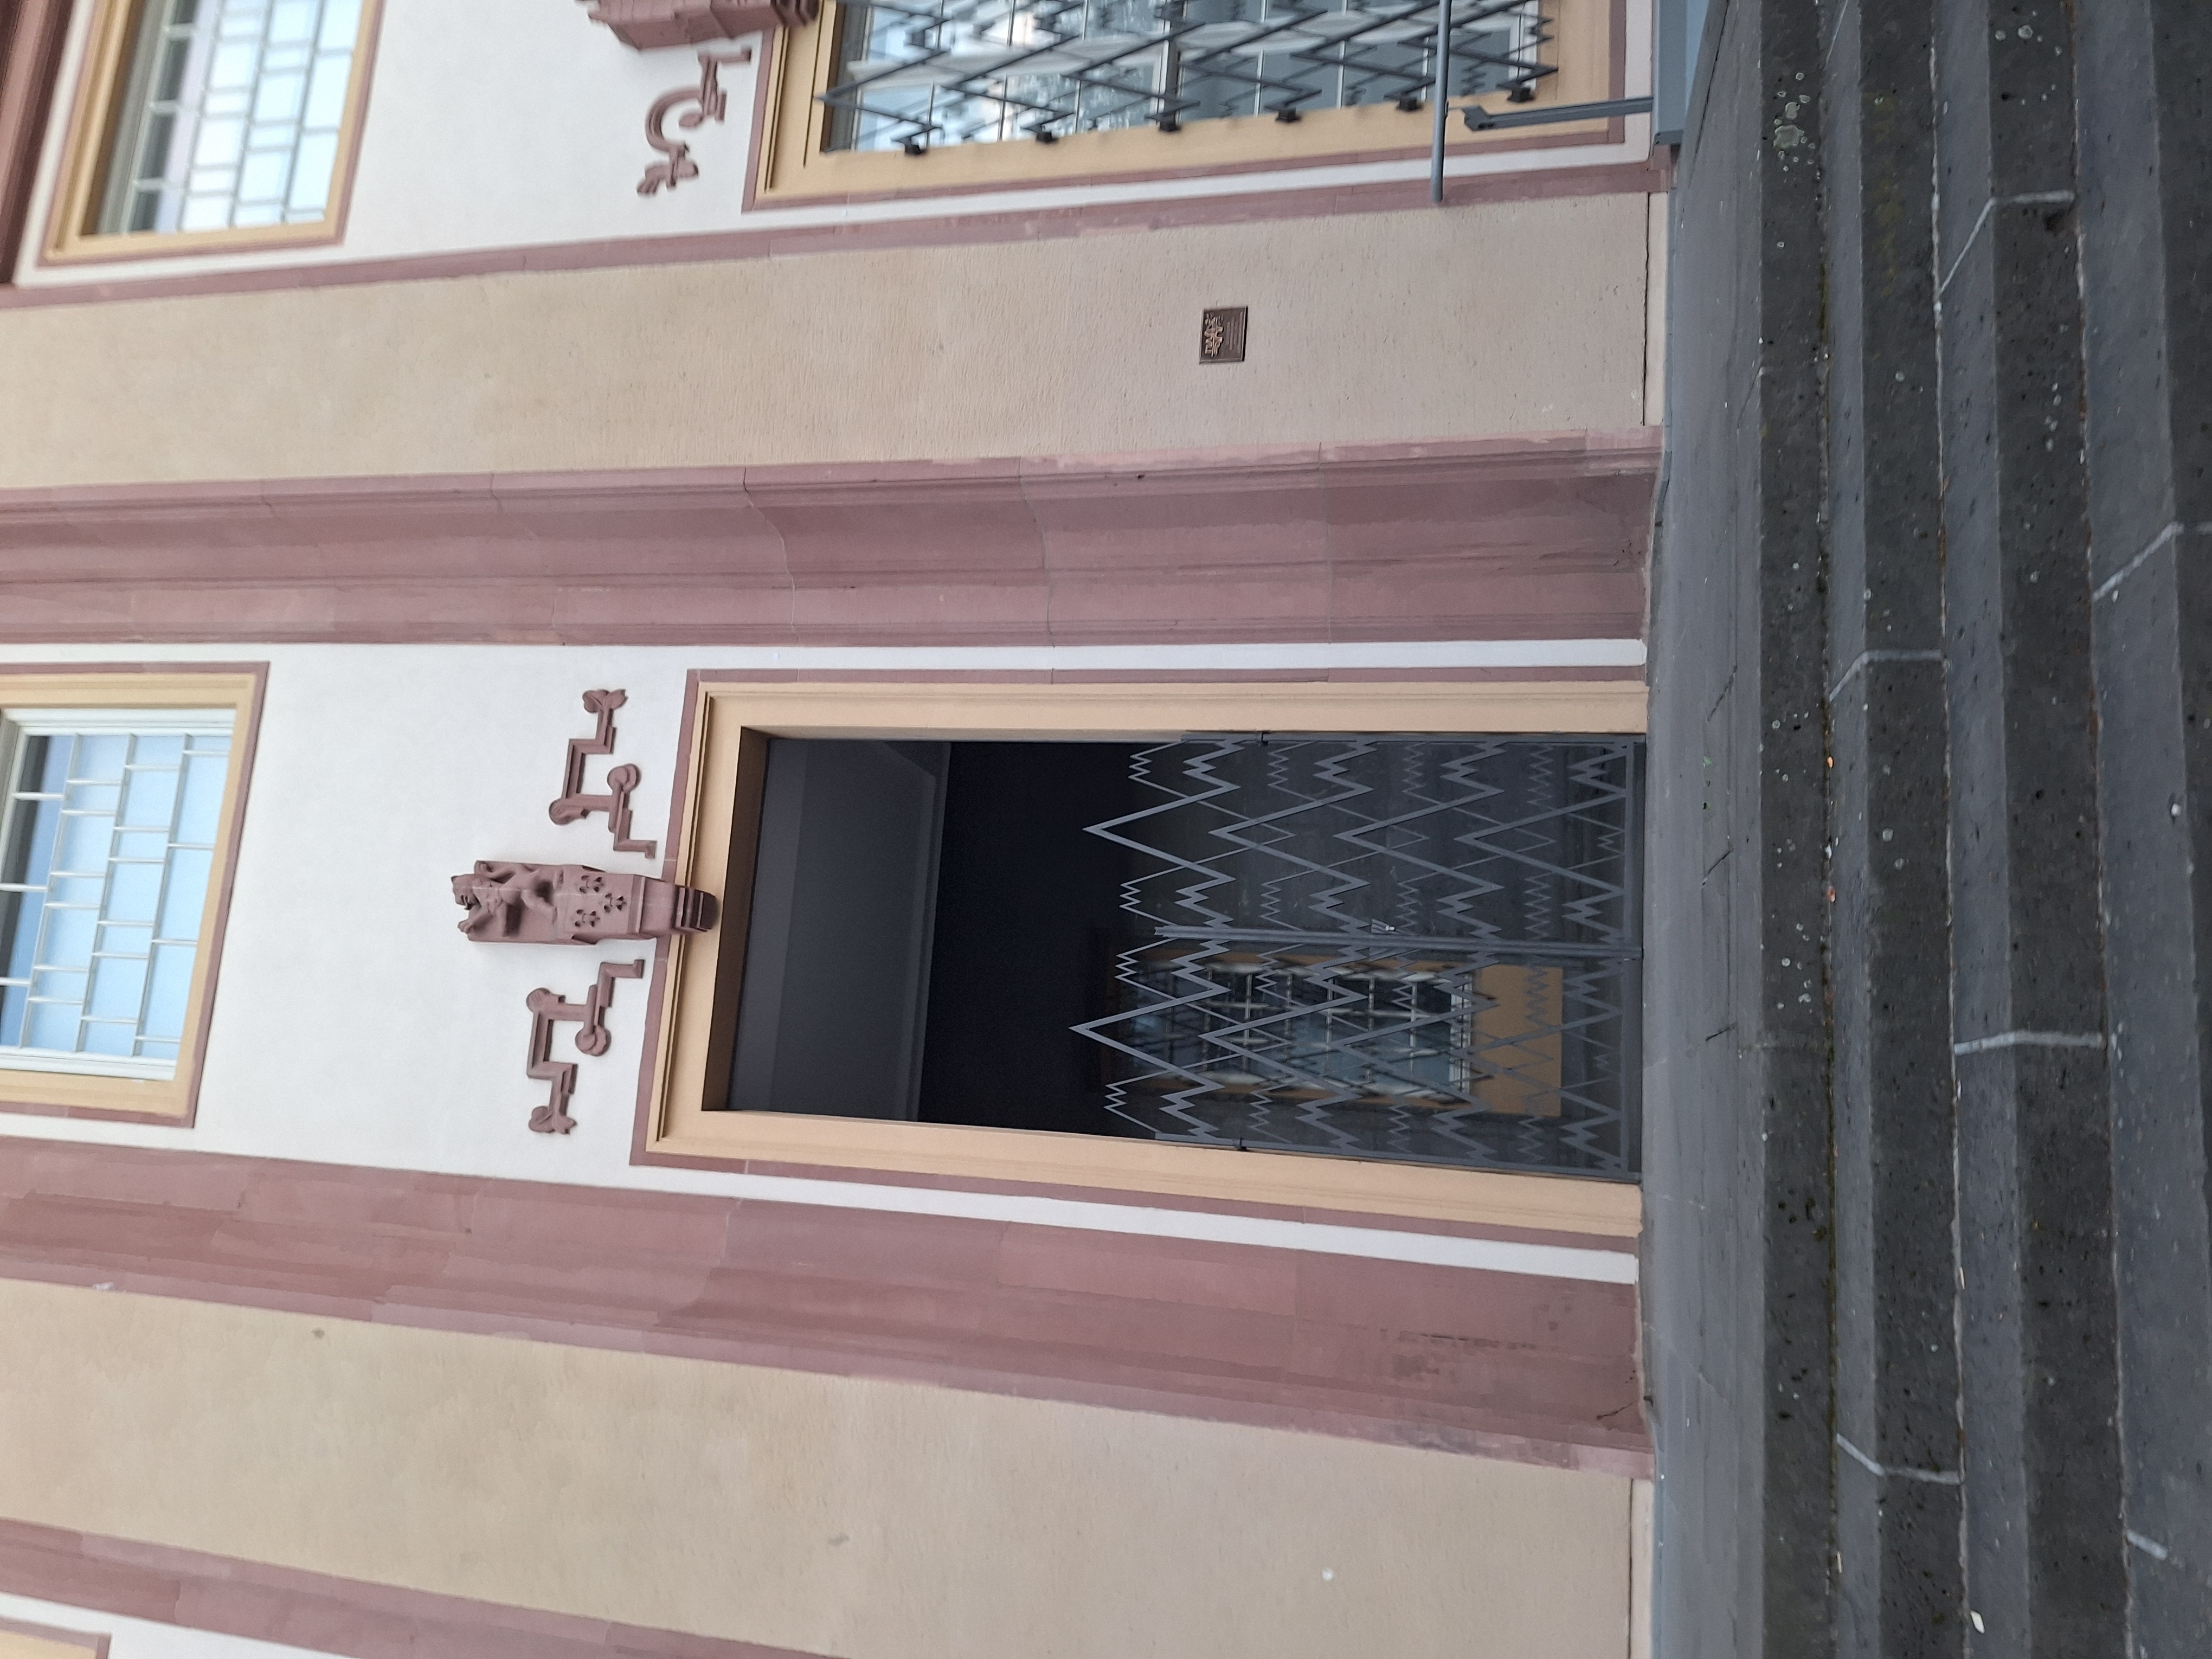
Building: Biegenstraße 11